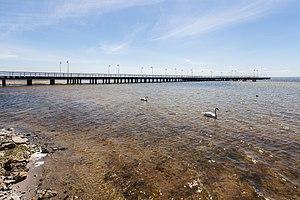
Jurata est une station balnéaire polonaise, faisant partie de la ville de Jastarnia. Elle est située sur la Péninsule de Hel en zone boisée entre Jastarnia et Hel, sur la mer Baltique, dans le Comté de Puck, en Voïvodie de Poméranie.